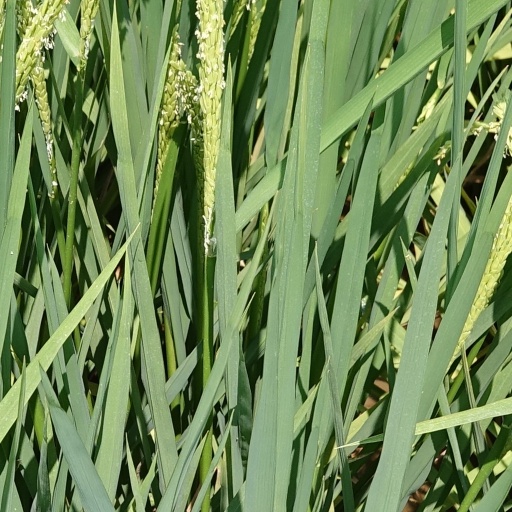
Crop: rice